Architecture of Africa

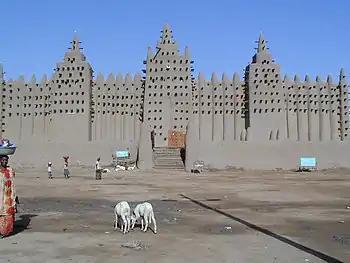
The Great Mosque of Djenné in Mali, first built in the 13th century and reconstructed in 1906–1909, is the largest clay building in the world.

The Islamic conquest of North Africa saw the development of Islamic architecture in the region. Some of the early major monuments include the Great Mosque of Kairouan, founded in 670 and mostly rebuilt in its current form during the 9th century, and the Ibn Tulun Mosque in Cairo, built in the 9th century. In the western part of North Africa, known as the Maghreb, the "Moorish" style of architecture developed over time, with strong cultural connections to Al-Andalus, the Islamic society of the Iberian Peninsula. Around 1000 AD, cob ("tabya") first appears in the Maghreb and al-Andalus. To the east, Egypt continued to be more closely connected with the Levant and the rest of the Middle East.